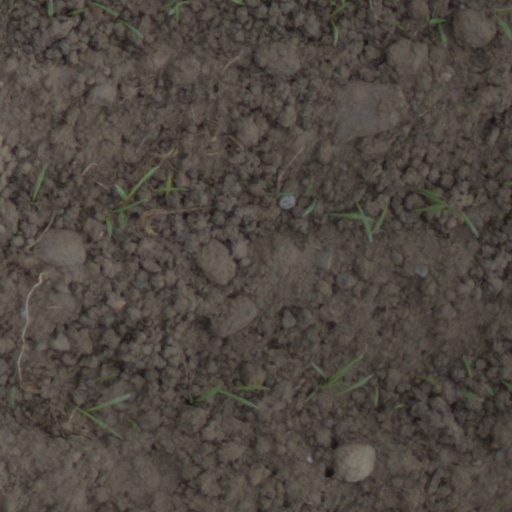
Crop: wheat